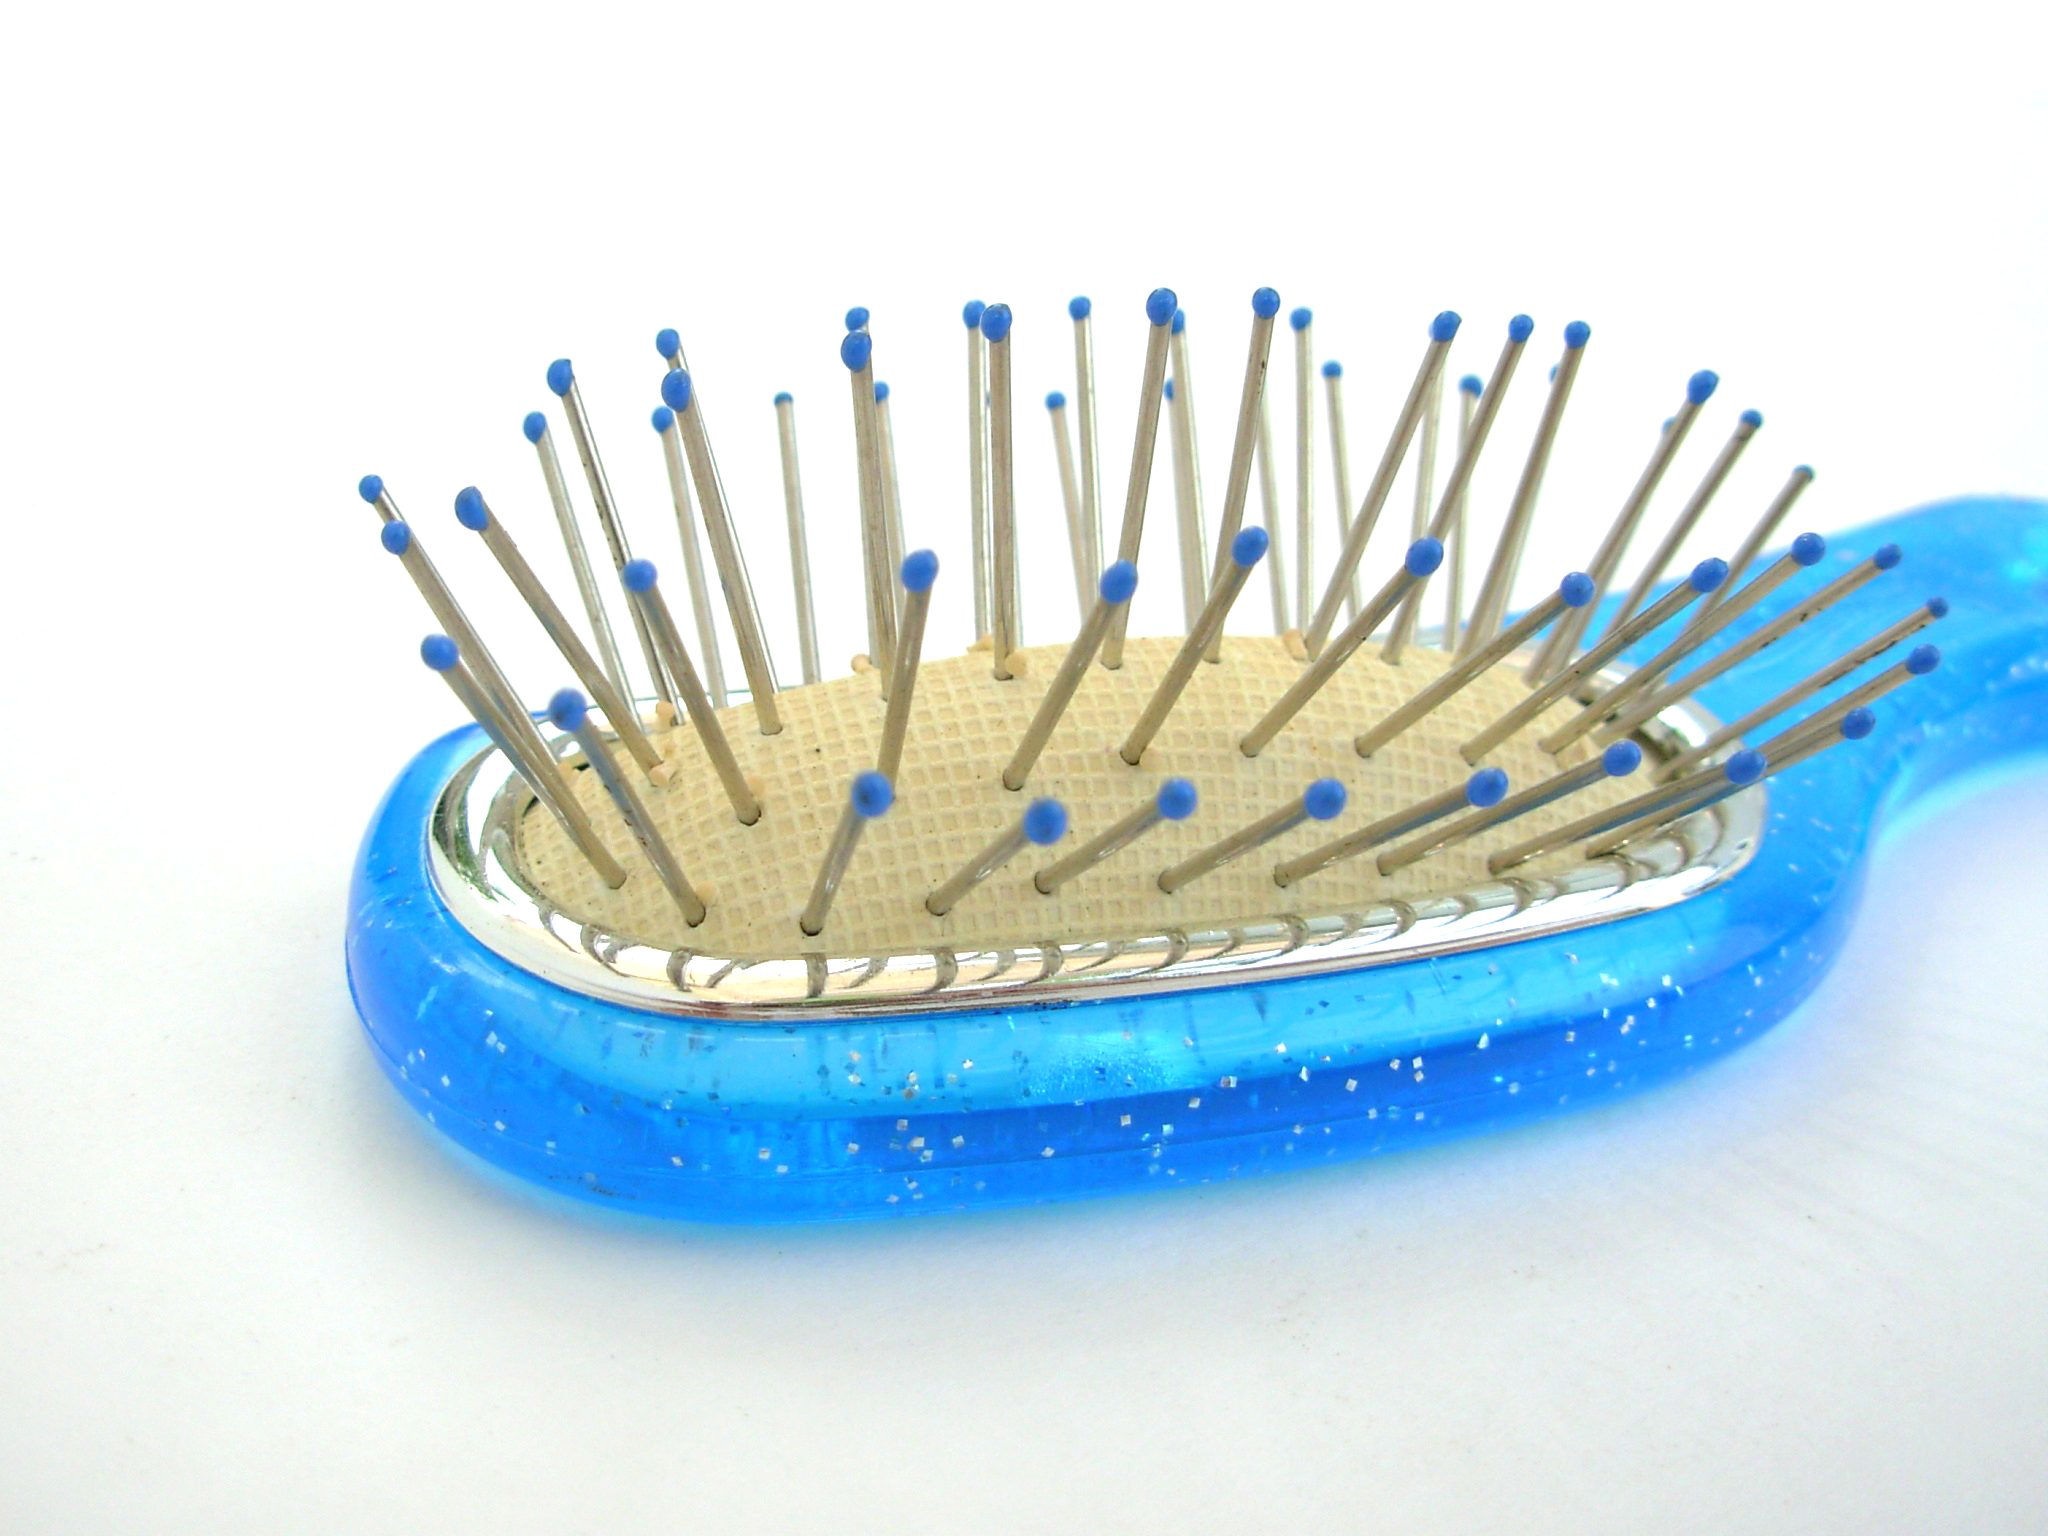
people, woman, hair, brush, tool, female, care, product, head, beauty, tooth, hairbrush, comb, hairdryer, brushing